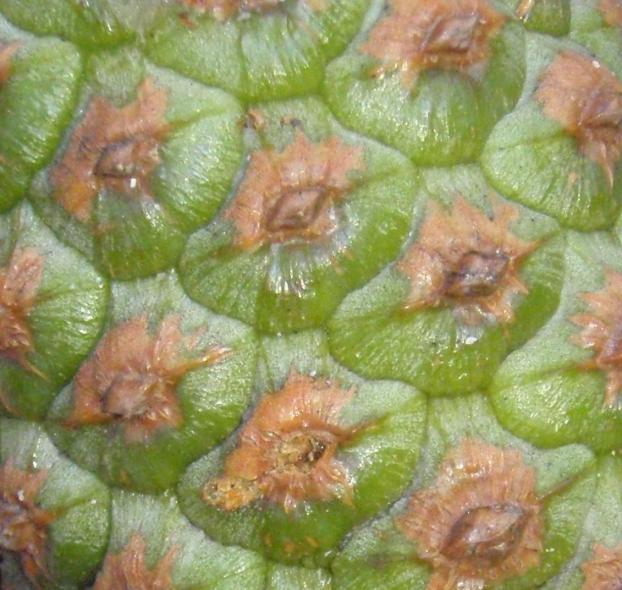
Texture: bumpy